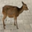
Label: deer